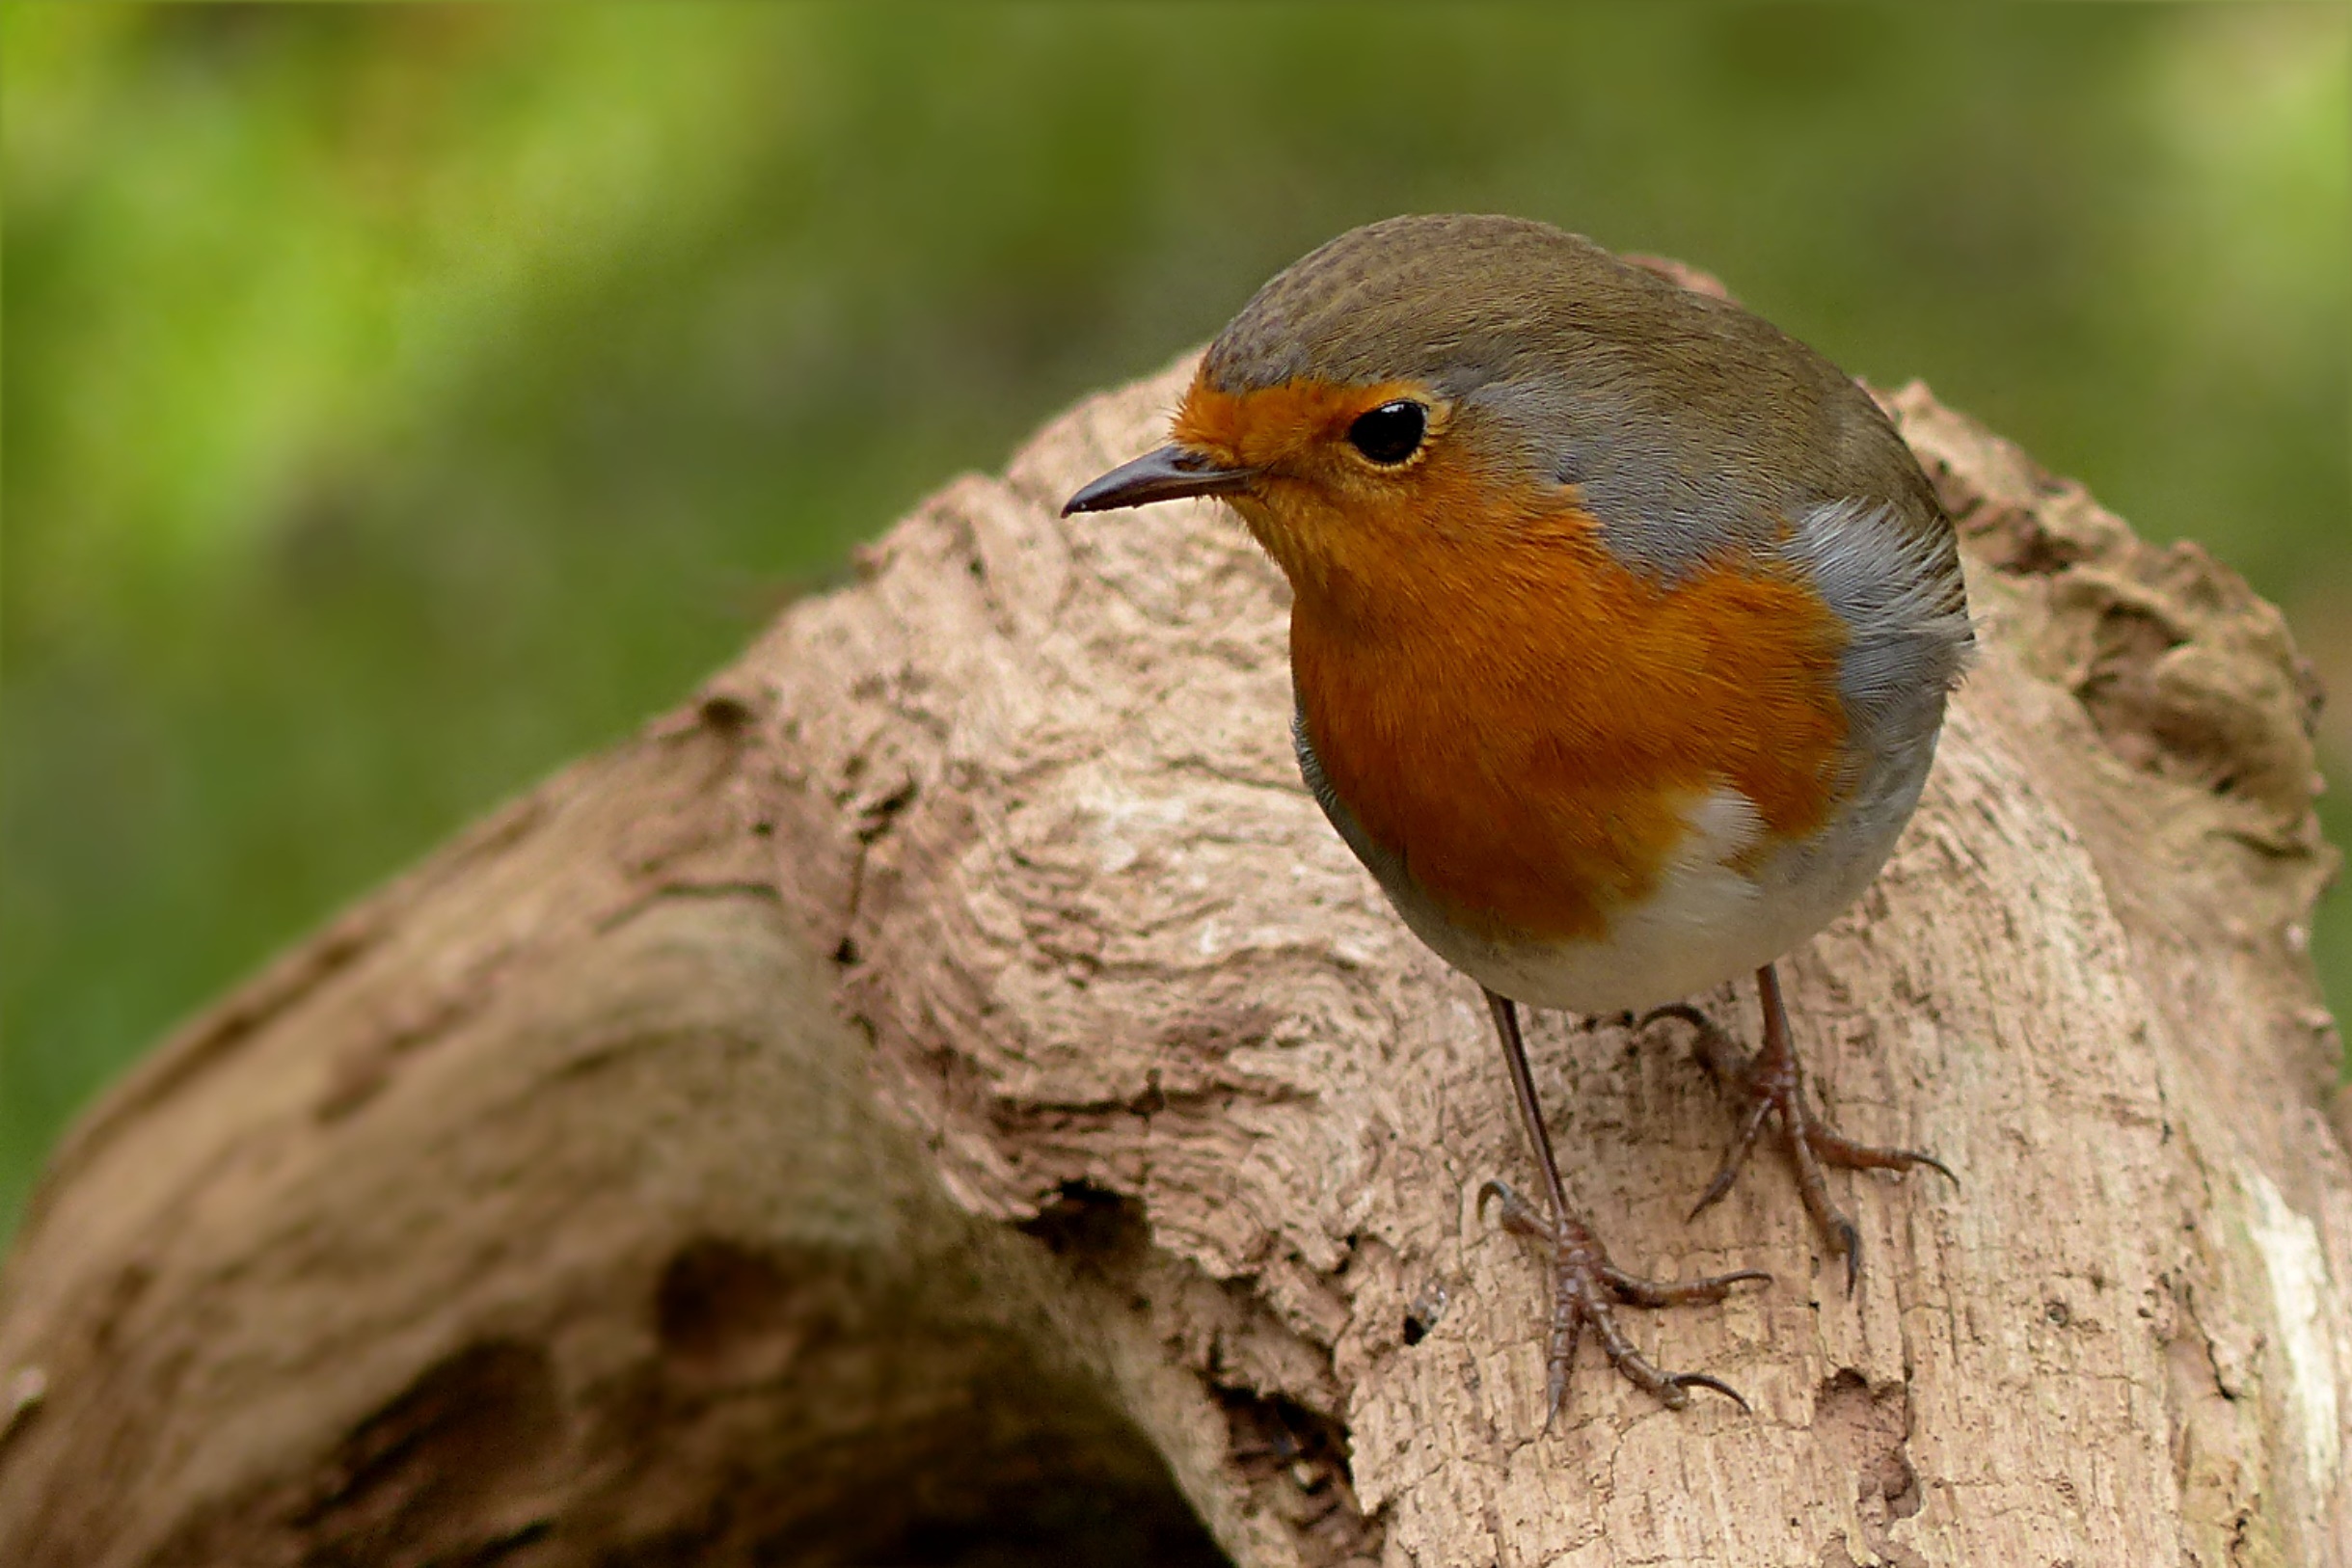
branch, bird, wildlife, beak, garden, robin, fauna, vertebrate, finch, blackbird, foraging, erithacus rubecula, old world flycatcher, perching bird, nightingale, european robin